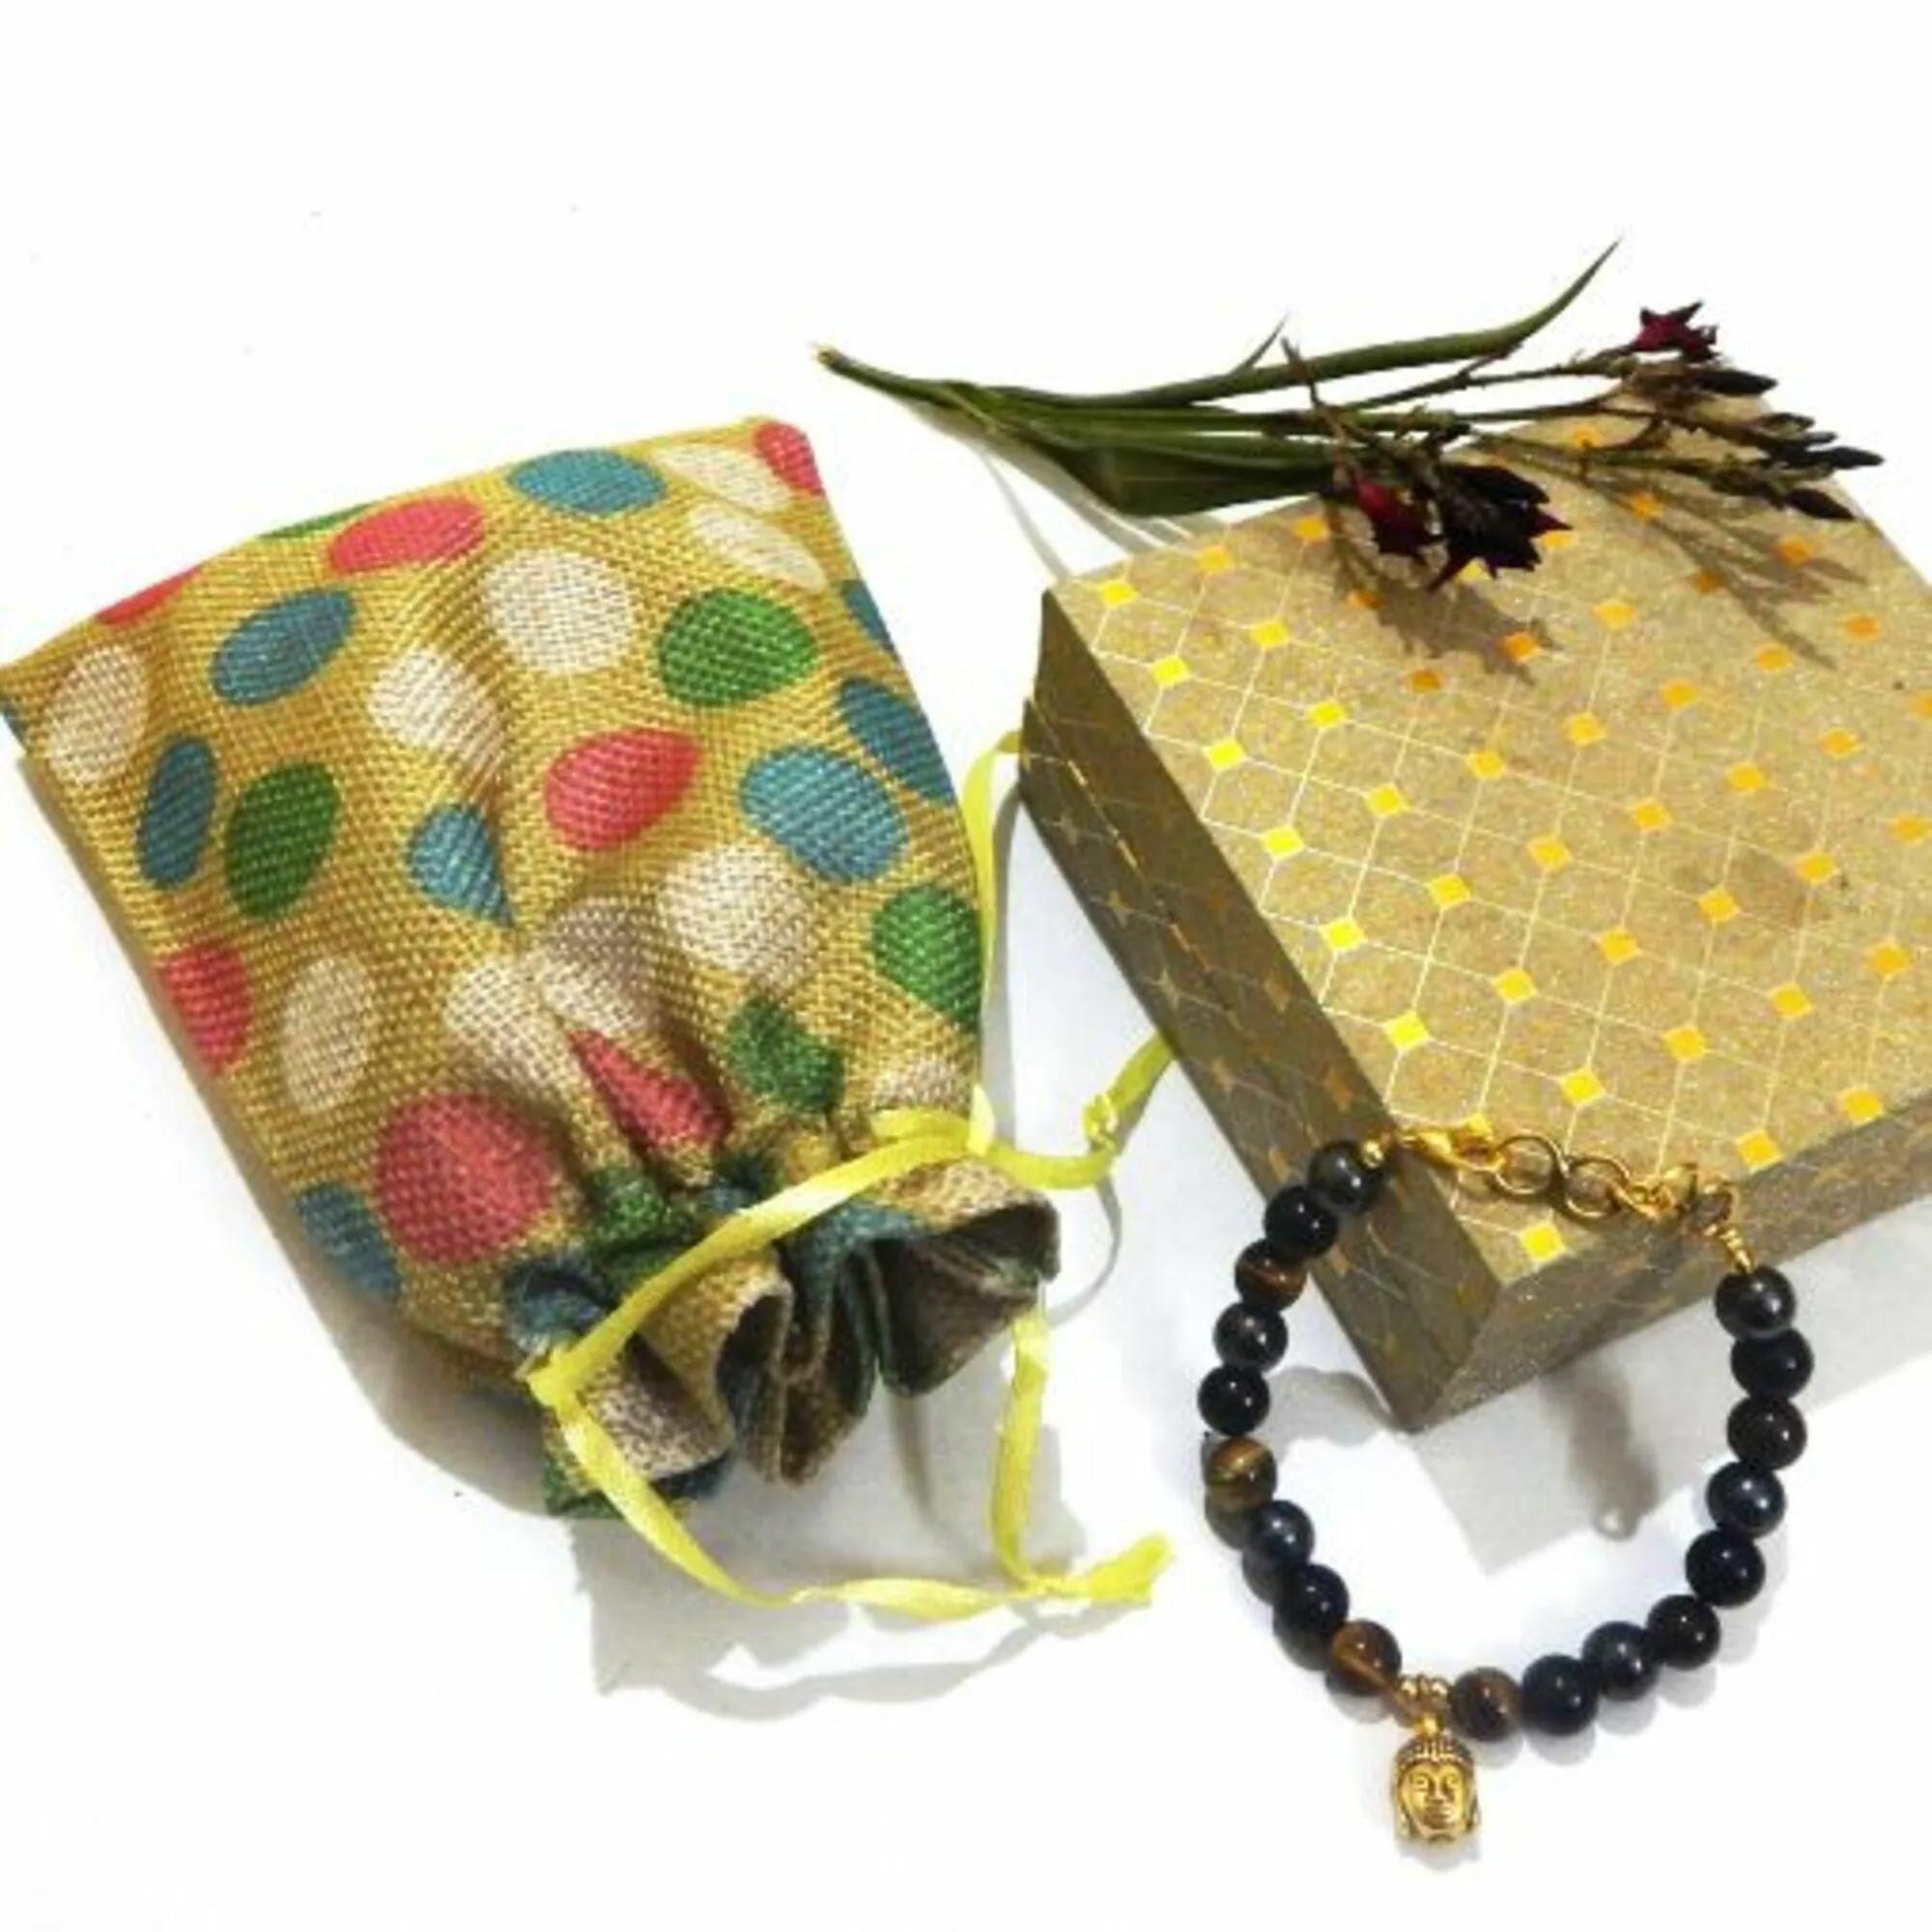
Jaya Vision Enterprises Triple Protection Bracelet with Buddha Pendant
Type: Bracelets
Brand: JAYA VISION ENTERPRISES
Price: Rs. 550
 Triple protection Bracelet Combines the power of three natural stones.Tiger's Eye, hematite and Black Obsidian, Bracelet combines in one jewel.Tiger's Eye has a smooth and gente vibration.Magnetic Hematite is grounding and can help with feelings of calm and safetyBlack Obsidian shielding you from negative energy.